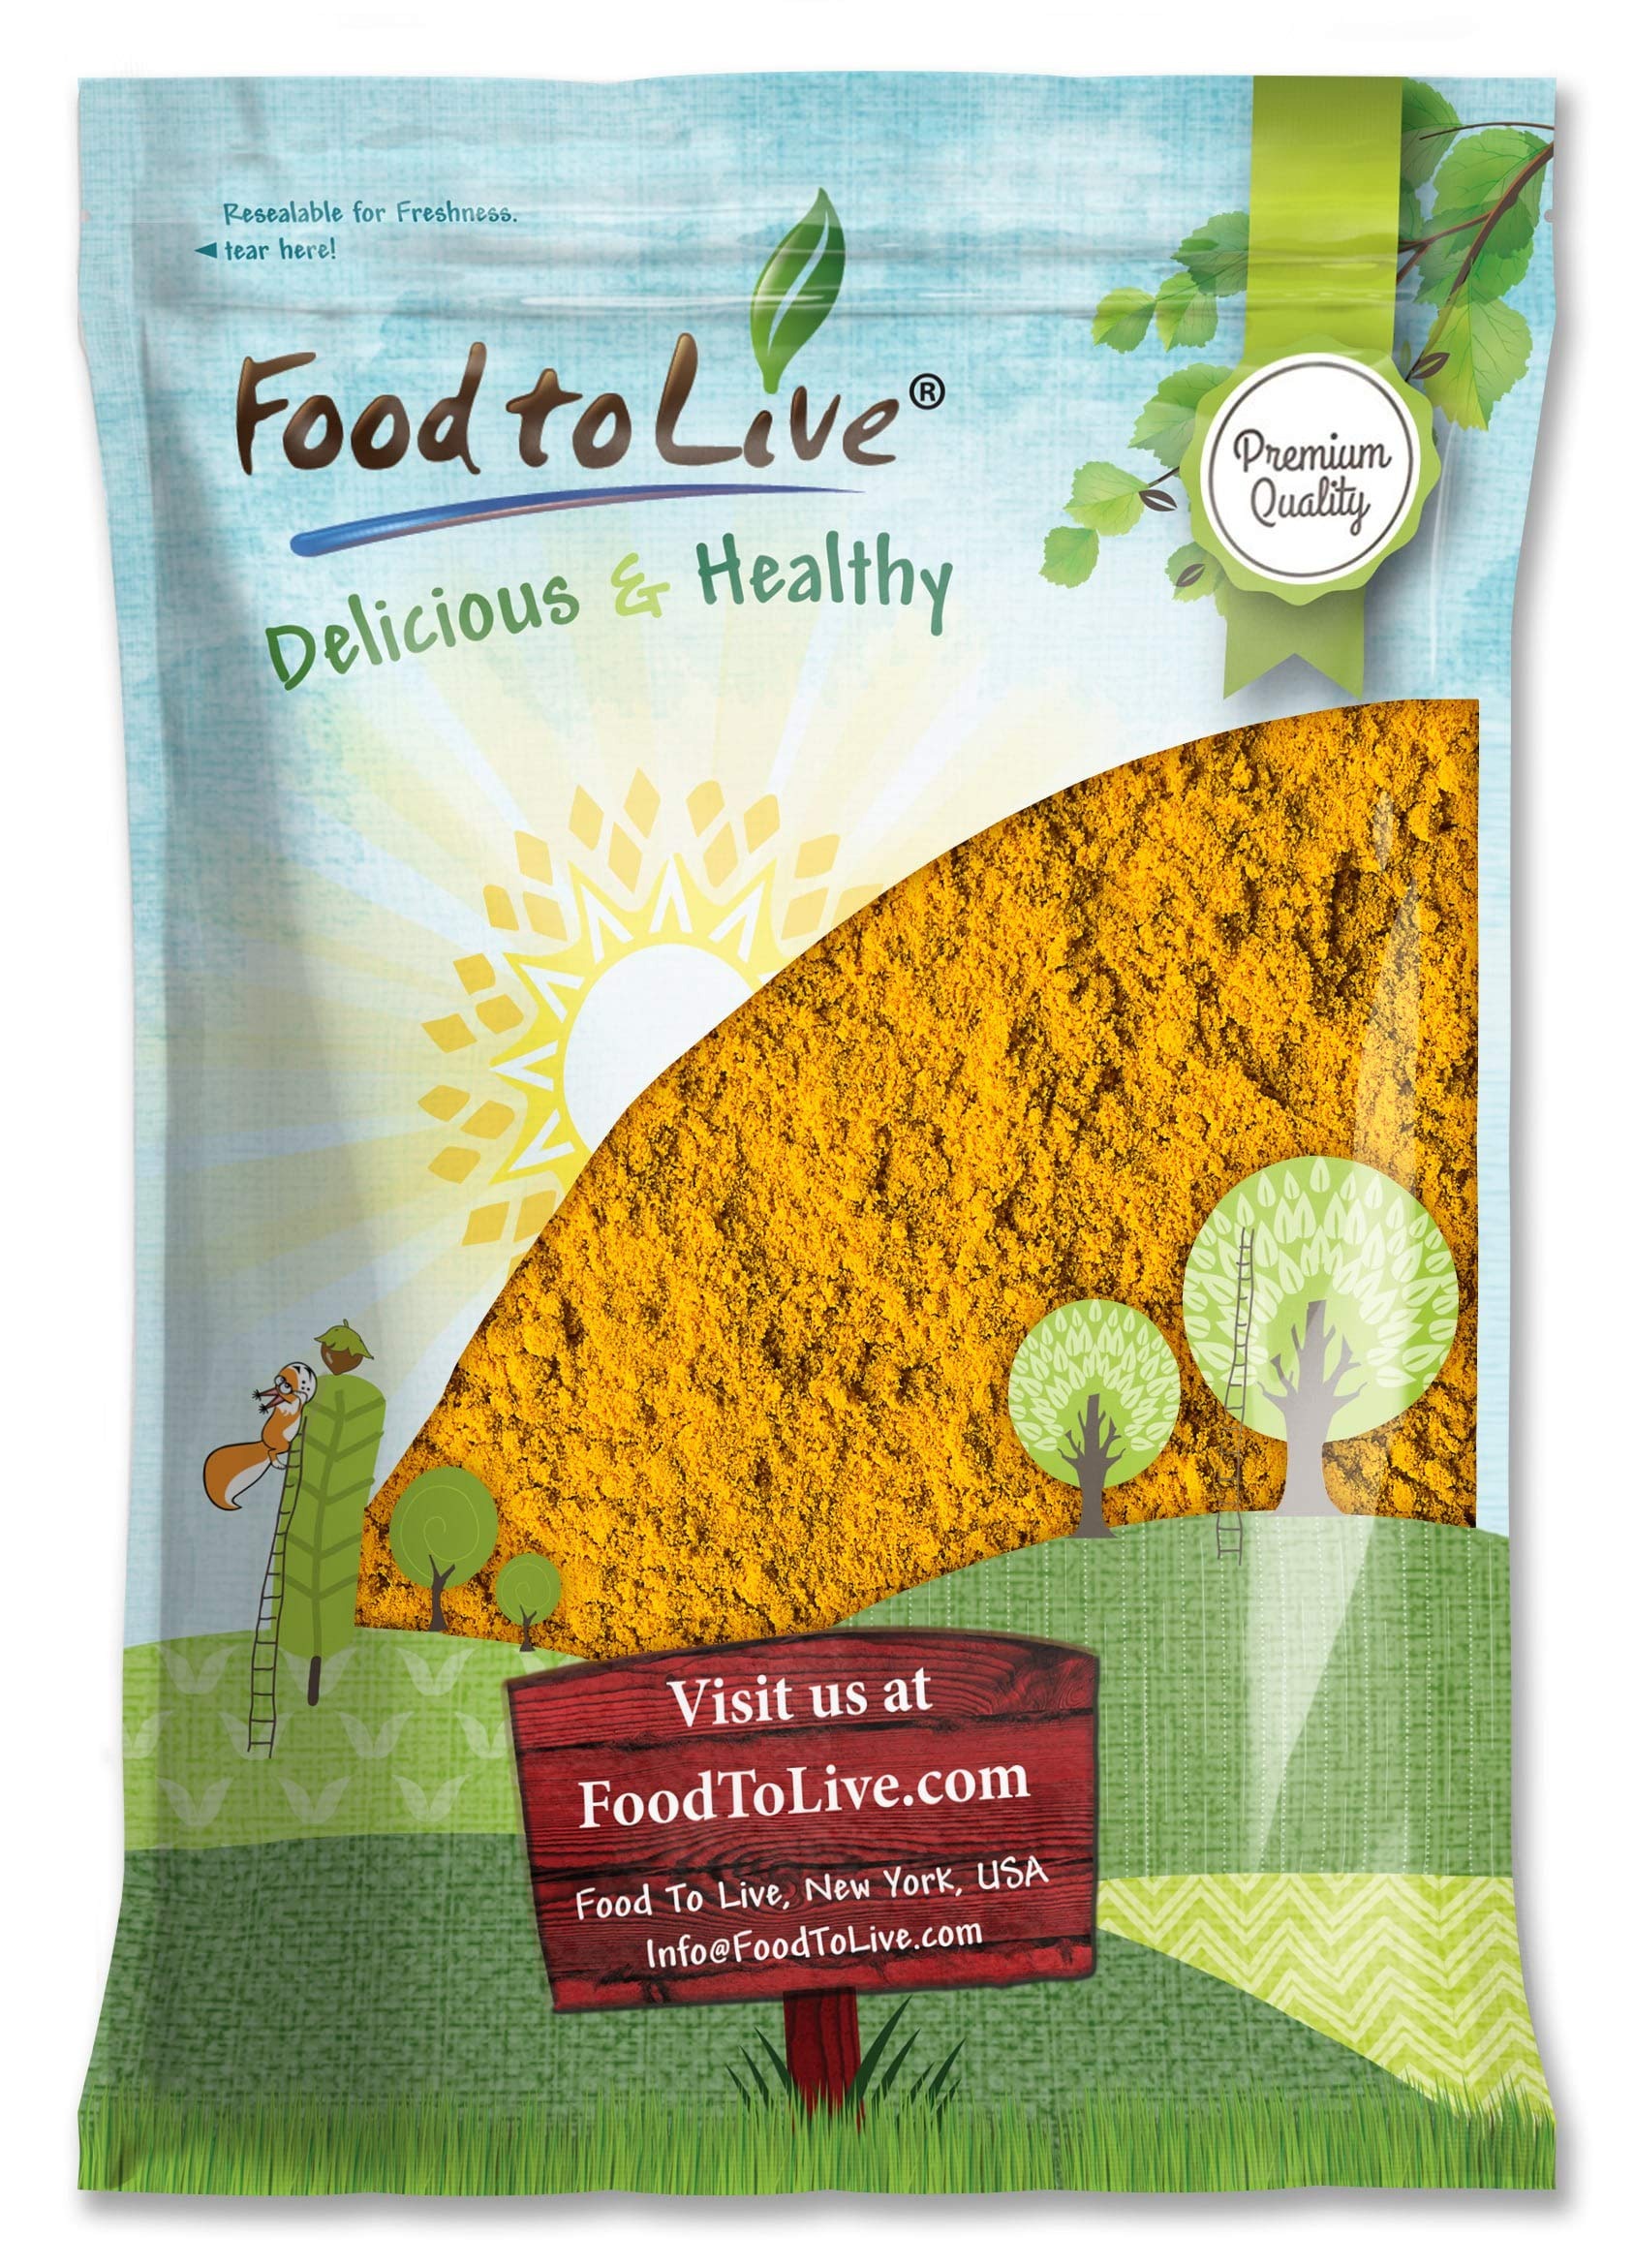
Item Name: Food to Live - Turmeric Powder, 8 Pounds Finely Ground Turmeric Root, Pure, Kosher, Vegan, Bulk. Fragrant Spice. Contains Curcumin. Great for Asian, Middle East Dishes, Spice Blends, Beverages.
Bullet Point 1: ✔️ PREMIUM QUALITY: Turmeric Powder by Food to Live is a premium quality product. Besides, it is Raw, Kosher, and suitable for a Vegan, Paleo, and Keto diets.
Bullet Point 2: ✔️ HIGHLY NUTRITIOUS: Turmeric Spice is super-rich in Potassium, Calcium, Iron, Vitamins A, B, K and Folate. Moreover, it packs carotenoids, as well as potent antioxidants.
Bullet Point 3: ✔️ RICH FLAVOR, VERSATILE USES: Powdered Turmeric aka Curcumin is widely used to flavor food and beverages. Add it to curry, Indian rice, marinades, dips, sauces, soups, stews, stir-fries, pasta, meat, chicken, and tofu dishes. Use it for tea, golden milk, Jamu, smoothies, and a variety of mocktails.
Bullet Point 4: ✔️ PERFECT FOR DIY SPICE BLENDS: Turmeric Powder can be mixed with ginger, coriander, garlic, cinnamon, and cumin to create a delicious homemade blend. You can also use turmeric powder as a substitute for Chili, Curry, Fennel, Coriander, and Taco seasoning in most recipes.
Bullet Point 5: ✔️ FOOD COLORING AGENT: Food to Live’s Turmeric Powder presents with a rich orange color and can be used to color your baked goodies, pastries, pasta, and even pancake and waffle batter. So, toss your artificial food-dyes and use Turmeric instead, not only will it make your creations pop, but it will also fill them with additional nutrients.
Product Description: Turmeric spice from Food to Live would be a great addition to your kitchen. It's incredibly delicious. It literally makes your meals better for you. Nutritional Value Unlike some other spices, turmeric powder doesn't contain large quantities of essential nutrients. However, it does provide you with a small boost of iron and manganese. Food to Live Turmeric spice can be used for enhancing the flavor of foods. It goes particularly well with rice, lentils, and cauliflower. Note that the spice also adds a yellow-golden color to your food. Turmeric powder is a must-have ingredient for curries and it can make any salad seasoning more delicious. Spicy Cauliflower Recipe Ingredients: - 1 cauliflower (broken into florets) - 2 tbsp vegetable oil - 2 tsp turmeric powder - 2 tsp cumin (ground) - 2 tsp coriander (ground) - 2 tsp chili powder - 2 tsp black pepper (ground) - 9 oz boiling water - 1 tbsp vinegar - Salt to taste Instructions: 1. Fry spices in the oil for 2 minutes. 2. Add cauliflower and stir to cover with spices. 3. Add boiling water to the pan and stir in the vinegar. 4. Bring to the boil and cook until cauliflower becomes tender.
Value: 128.0
Unit: Ounce

Price: 57.365